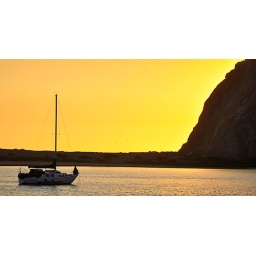
Over a period of a few minutes, the setting sun lit up a golden horizon silhouetting the rock and boats in the bay.